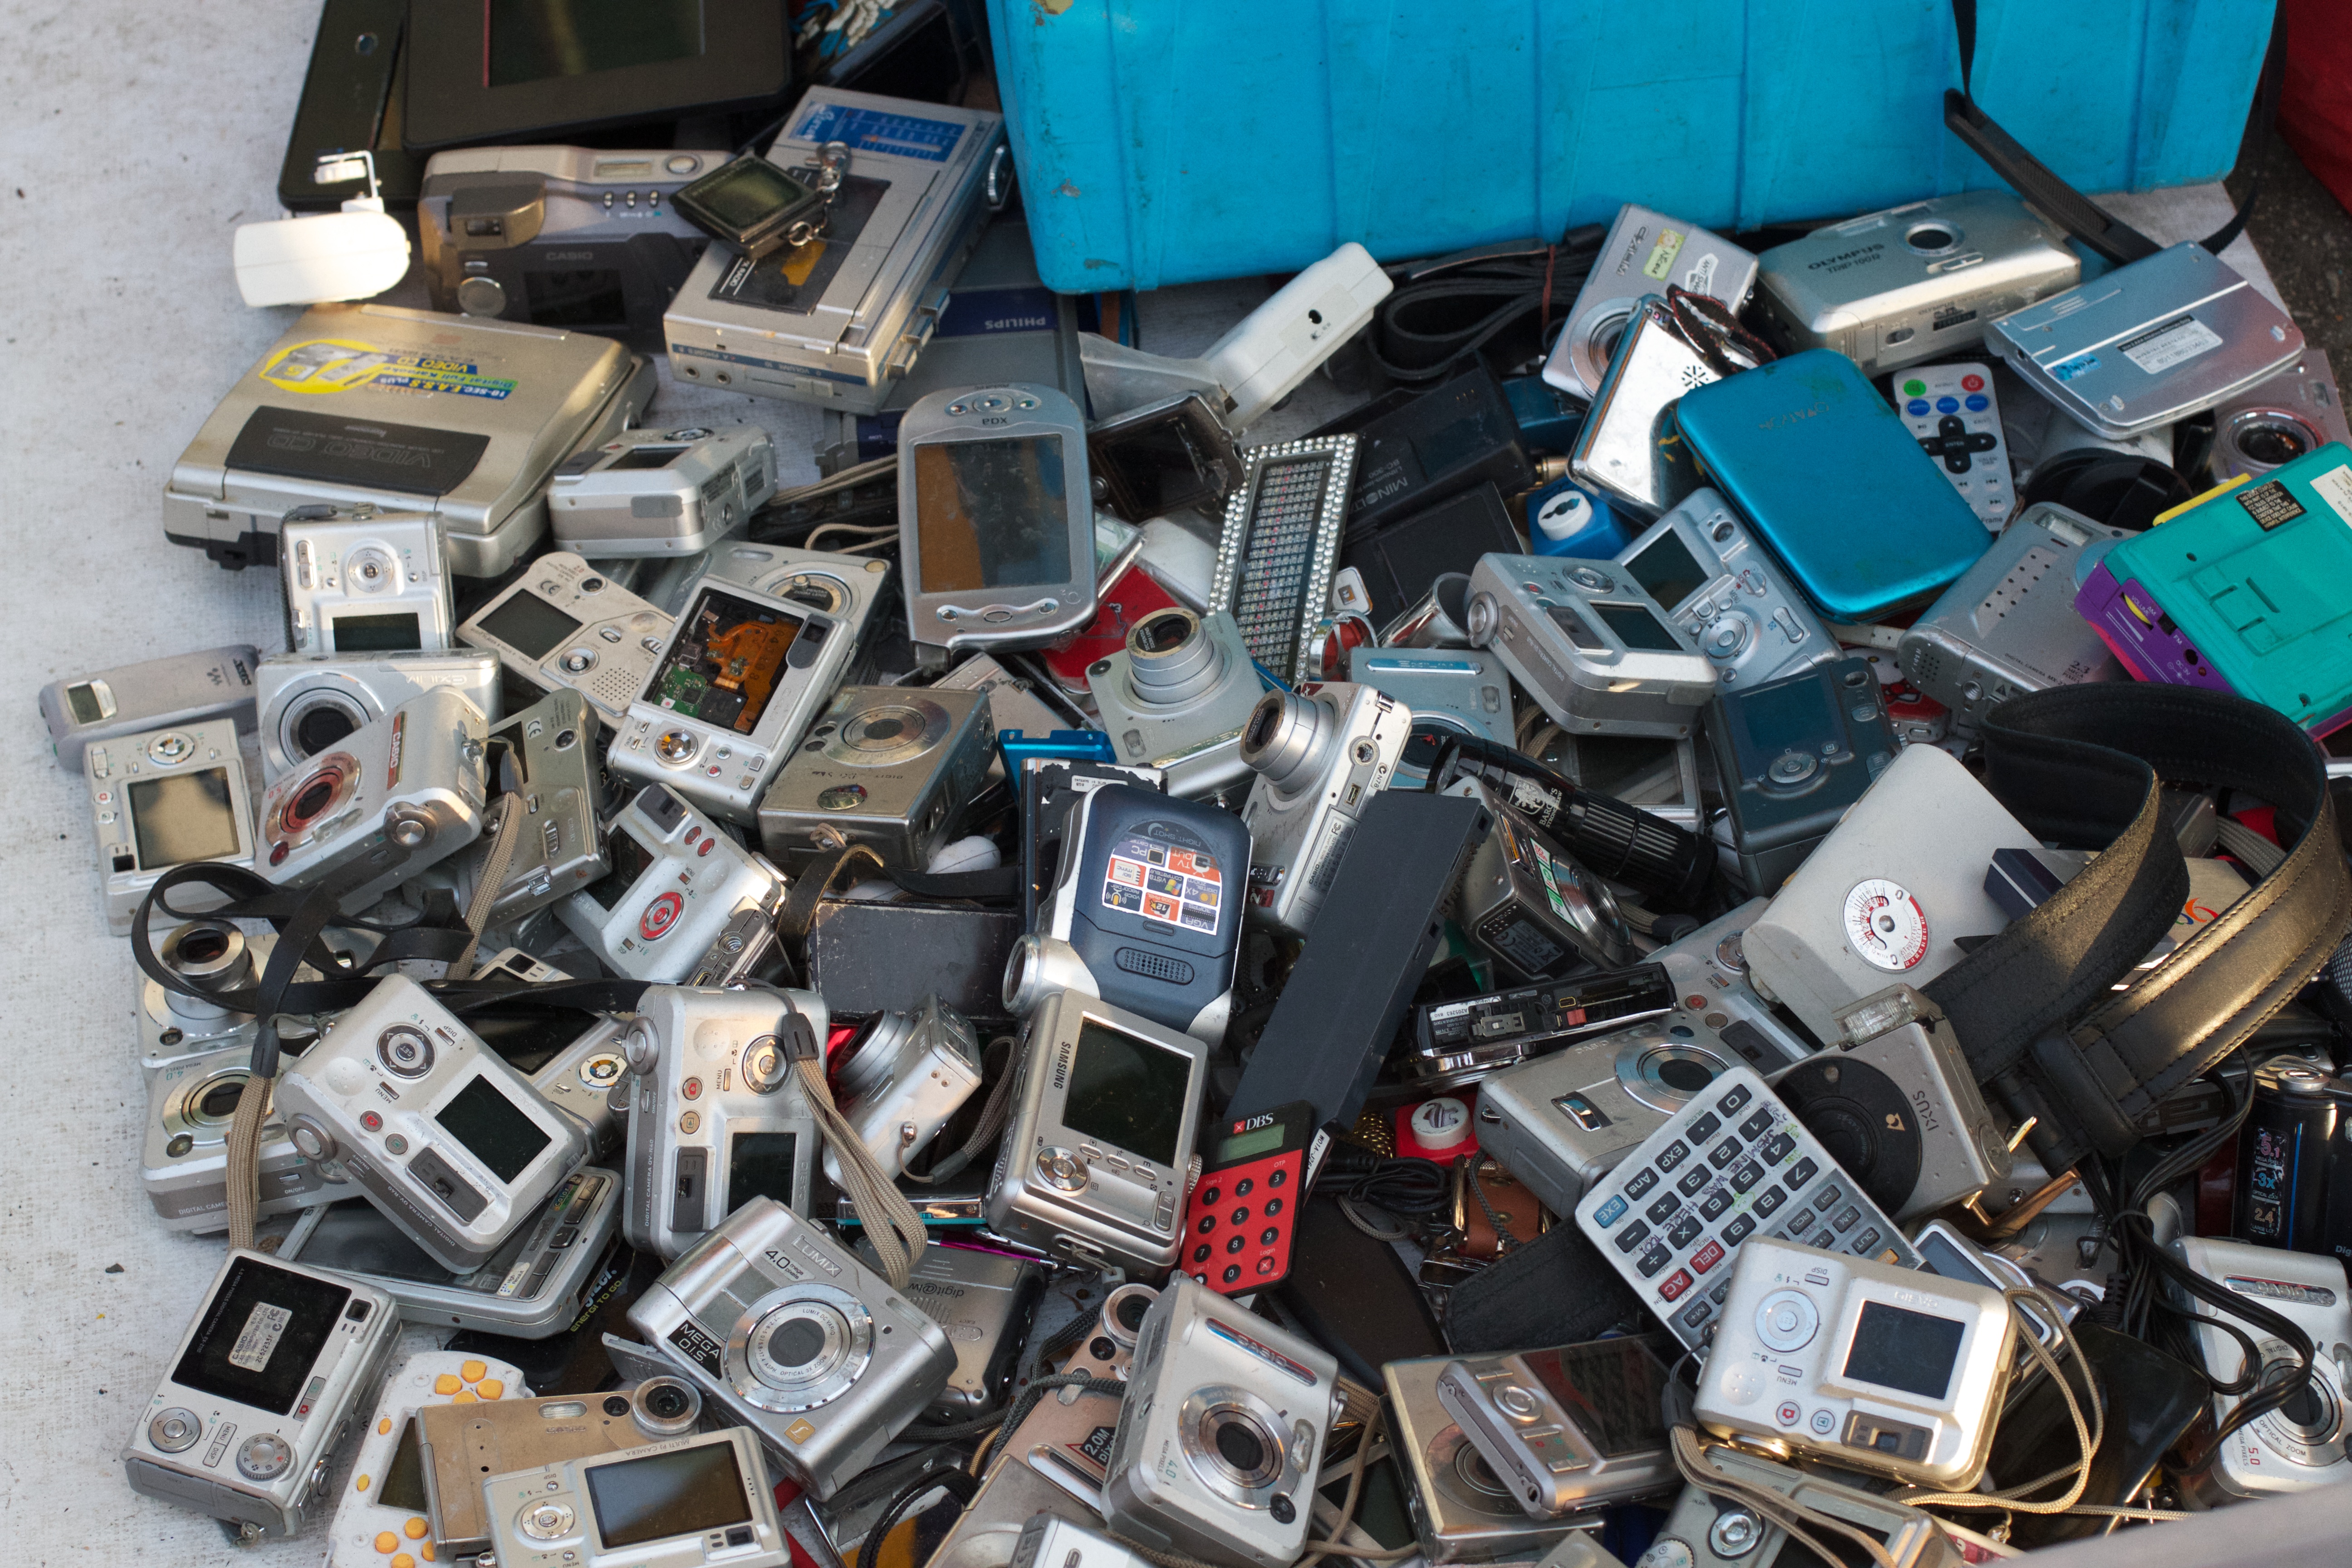
machine, product, waste, scrap